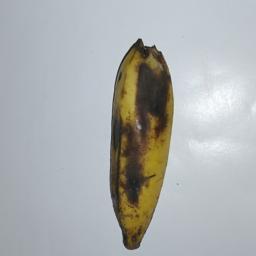
Banana variety: Champa Kola